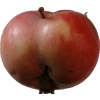
Label: Apple 10